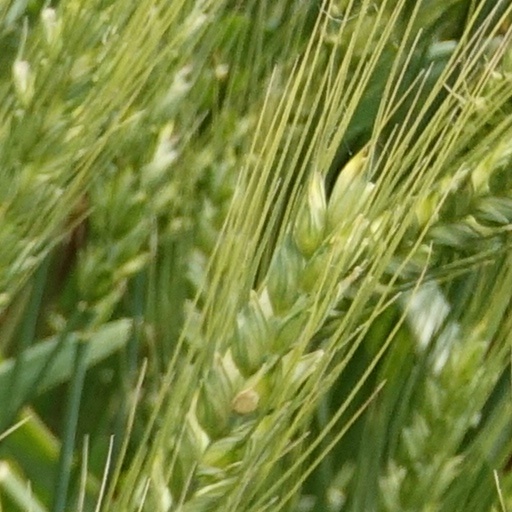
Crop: wheat